The Rookies (2019 film)

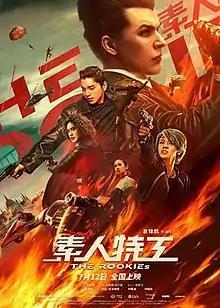

The Rookies is a Chinese action film written and directed by Alan Yuen, starring Wang Talu, Sandrine Pinna, Milla Jovovich, Xu Weizhou and Liu Meitong. Filming took place in Hungary and China. It was released in China on July 12, 2019. The film was a box office failure during its release in China, grossing only around $3 million.